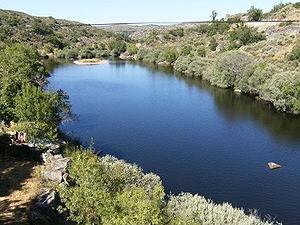
La rivière Côa est un affluent gauche du fleuve Douro qui coule dans le nord-est du Portugal, dans la région Nord, dans le District de Guarda.